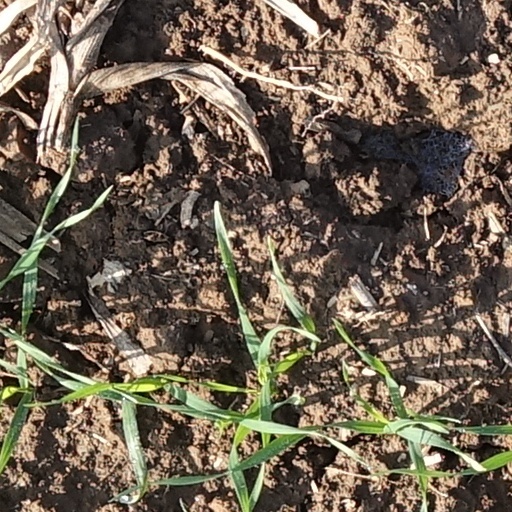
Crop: wheat